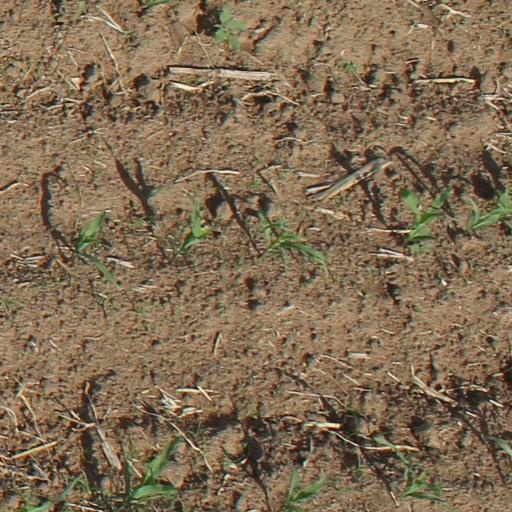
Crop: maize; corn